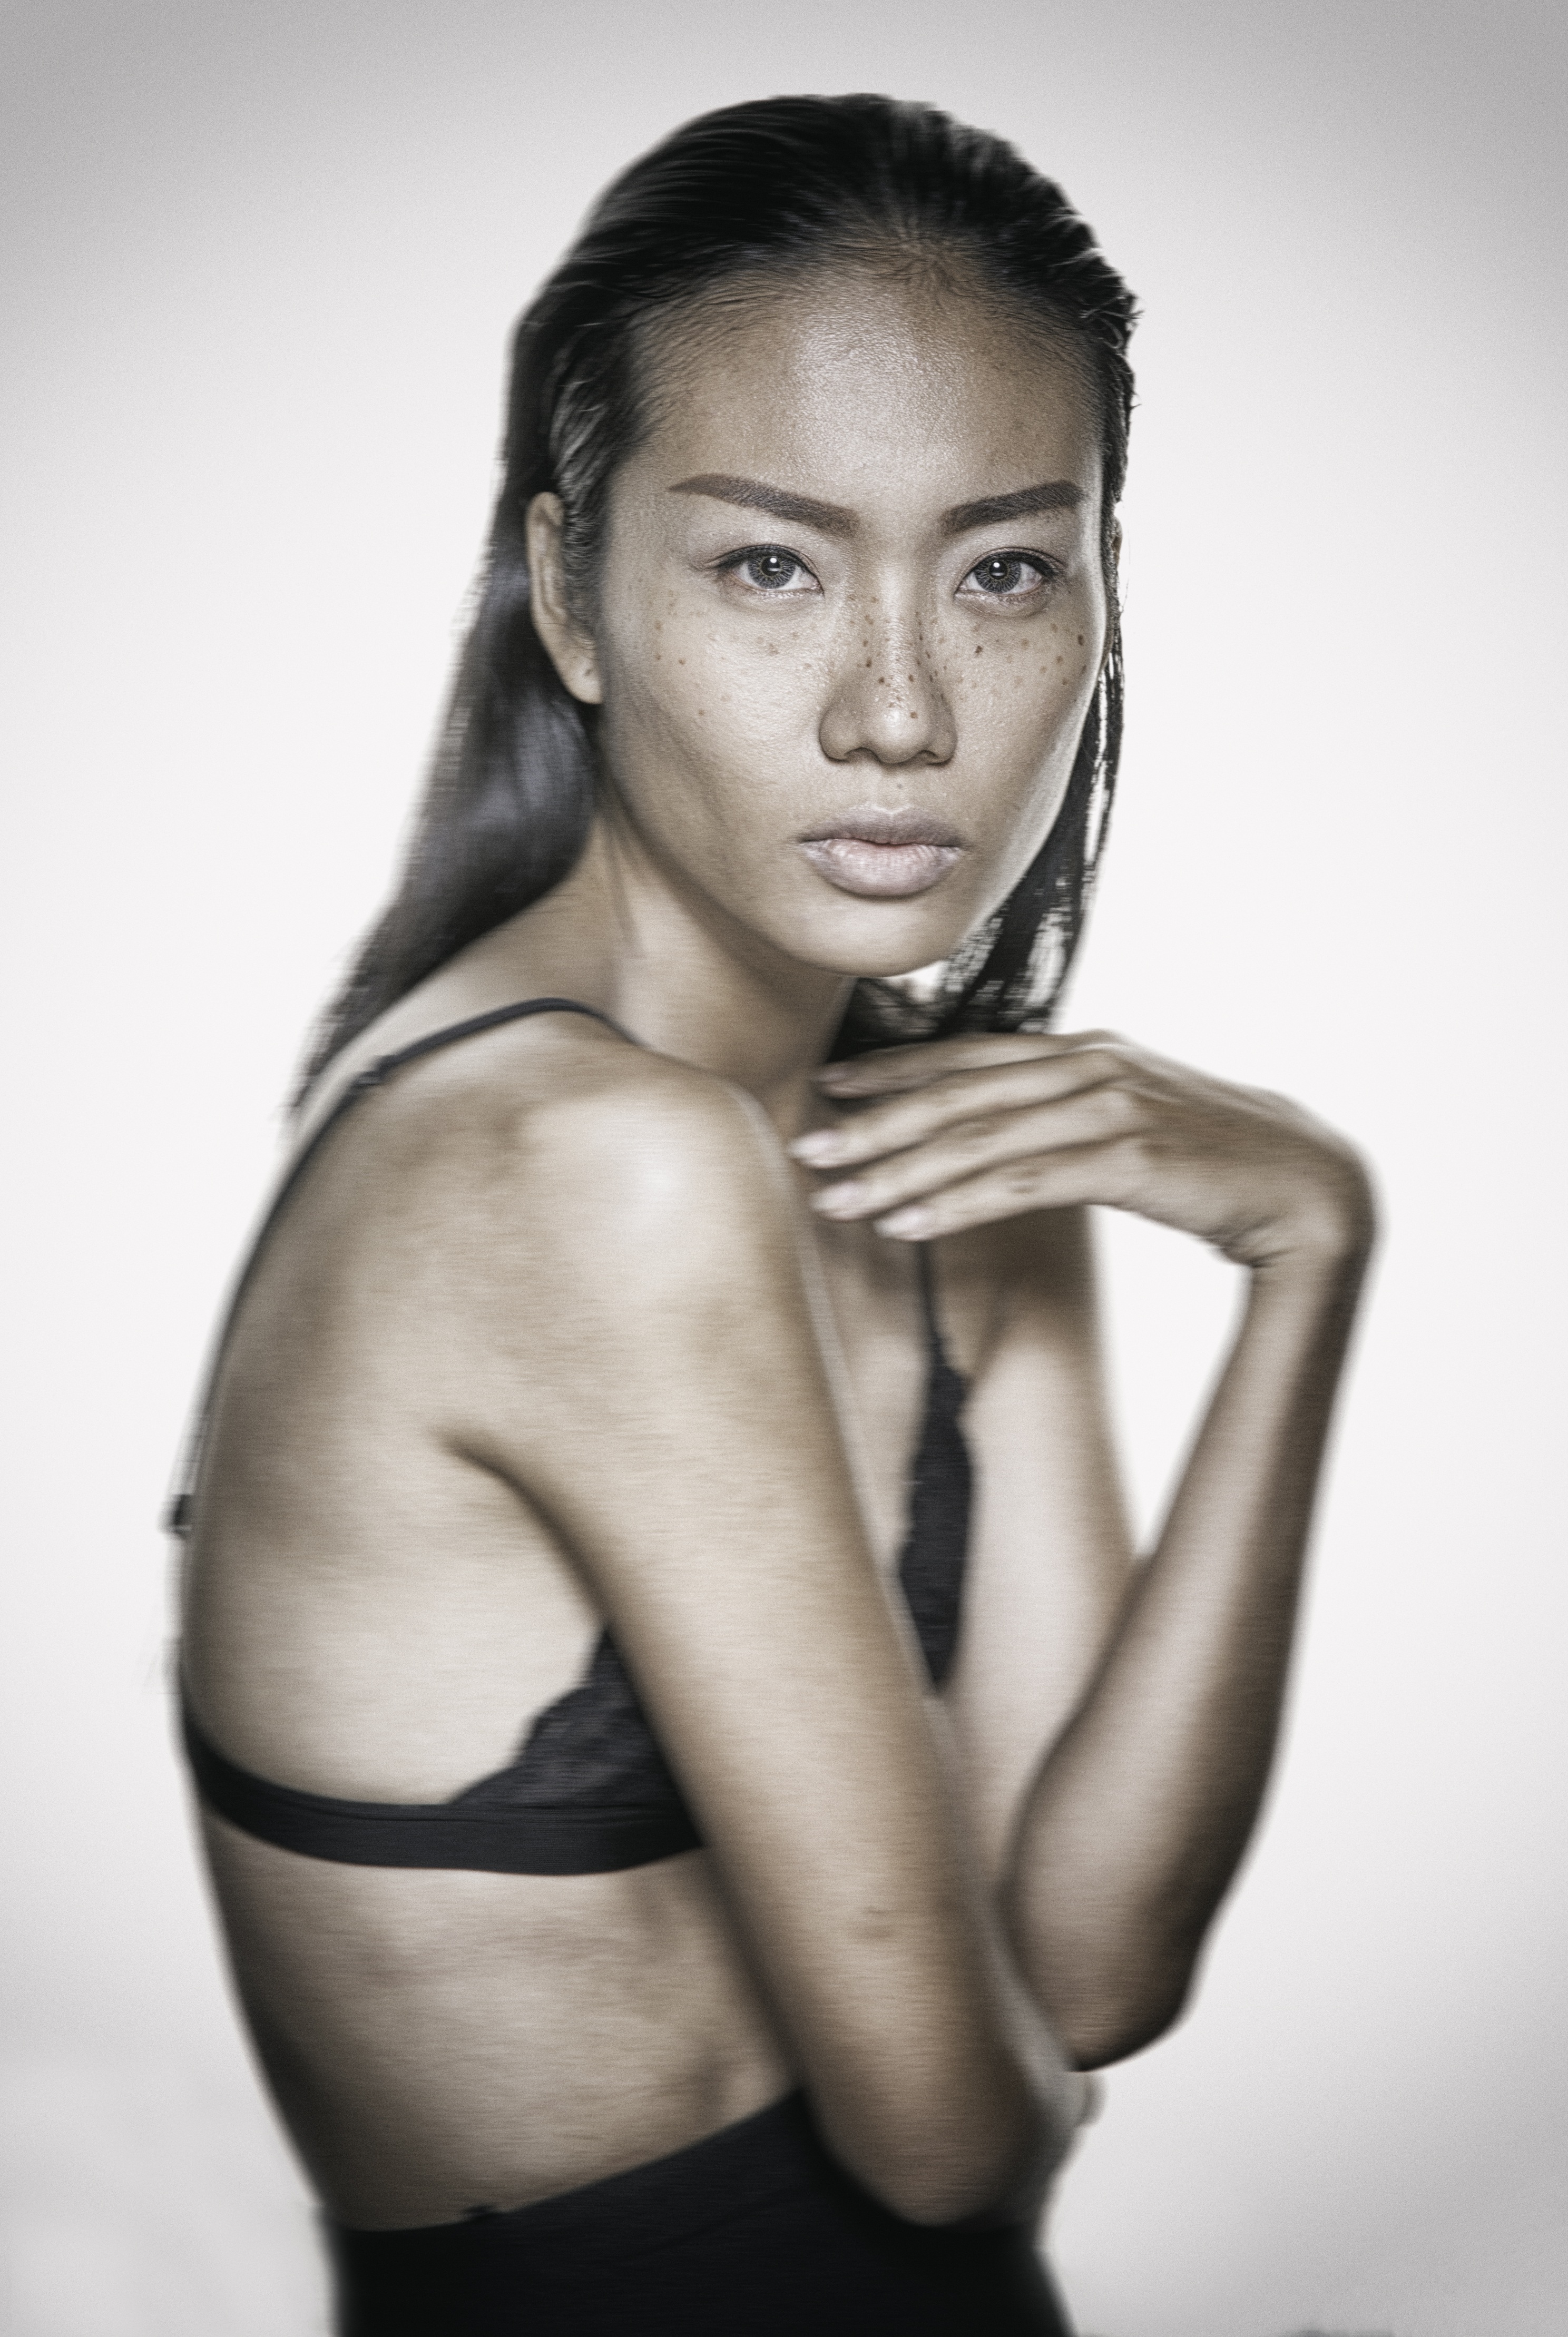
hand, person, black and white, people, girl, woman, hair, photography, male, female, portrait, model, young, studio, fashion, monochrome, lady, lifestyle, arm, hairstyle, muscle, makeup, human body, posing, face, cool, skin, beauty, sexy, style, elegant, attractive, adult, glamour, stylish, vogue, sensual, photo shoot, sense, monochrome photography, portrait photography, human positions, art model, supermodel